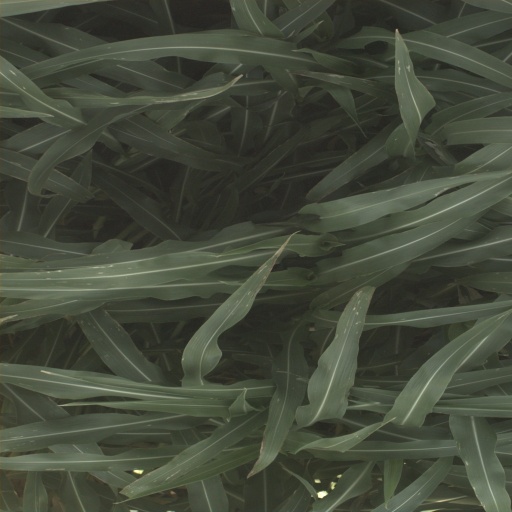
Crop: sorghum